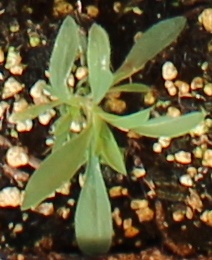
Label: Kochia